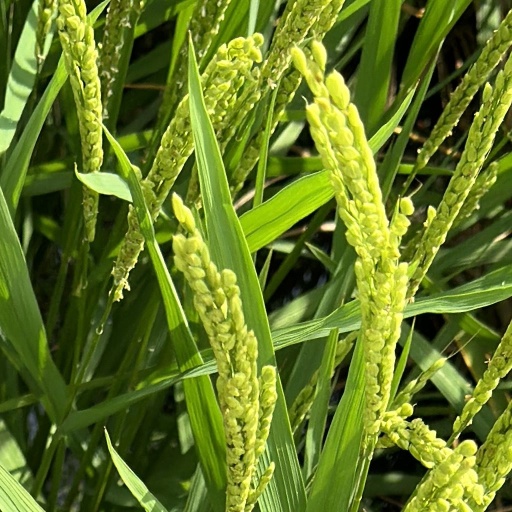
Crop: rice